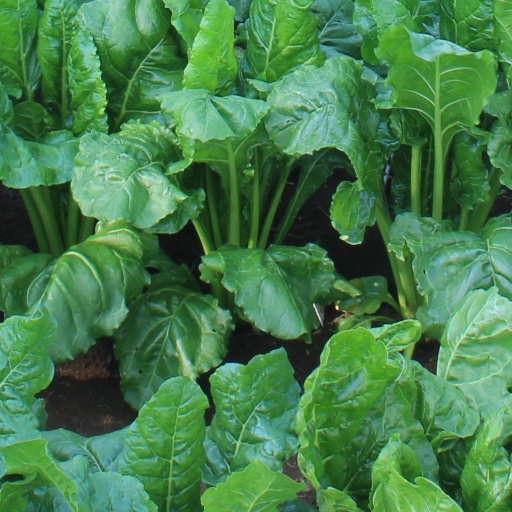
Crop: sugar beet